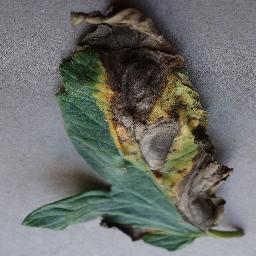
Label: Tomato___Early_blight